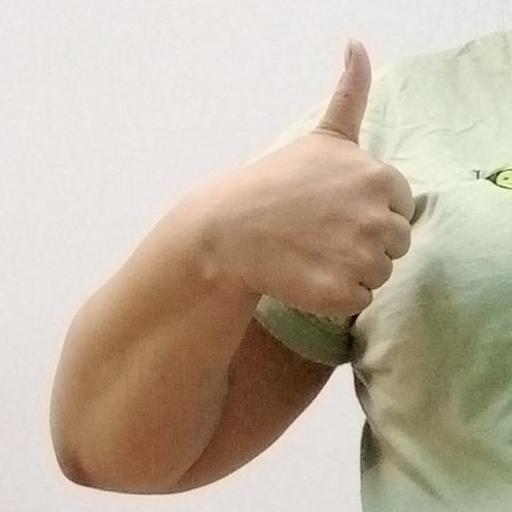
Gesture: like